Diprion similis

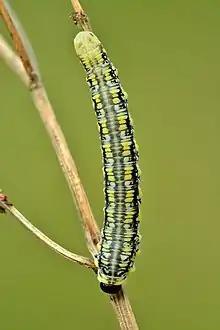
Larva (top view)

Diprion similis is a species of sawfly in the family Diprionidae. It is native to central and northern Europe and Asia but was accidentally introduced into North America where it has become invasive. The larvae feed on the needles of pine trees, especially those of the white pine ("Pinus strobus"). In North America it is known as the introduced pine sawfly or the imported pine sawfly. It is also known as the white pine sawfly because of its preference for feeding on the white pine, but this name is confusing because another sawfly, "Neodiprion pinetum", whose larvae also feed on this tree, is itself known as the "white pine sawfly".